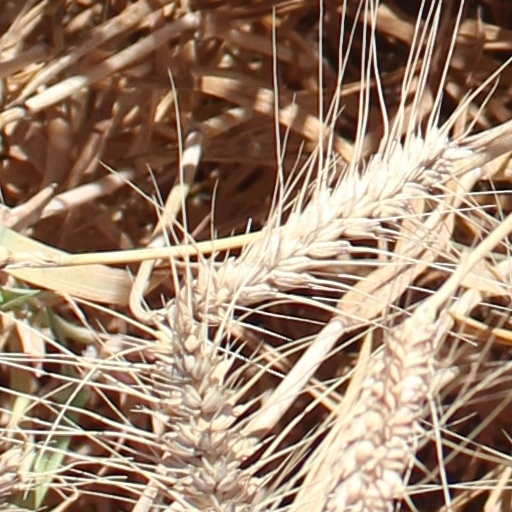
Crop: wheat